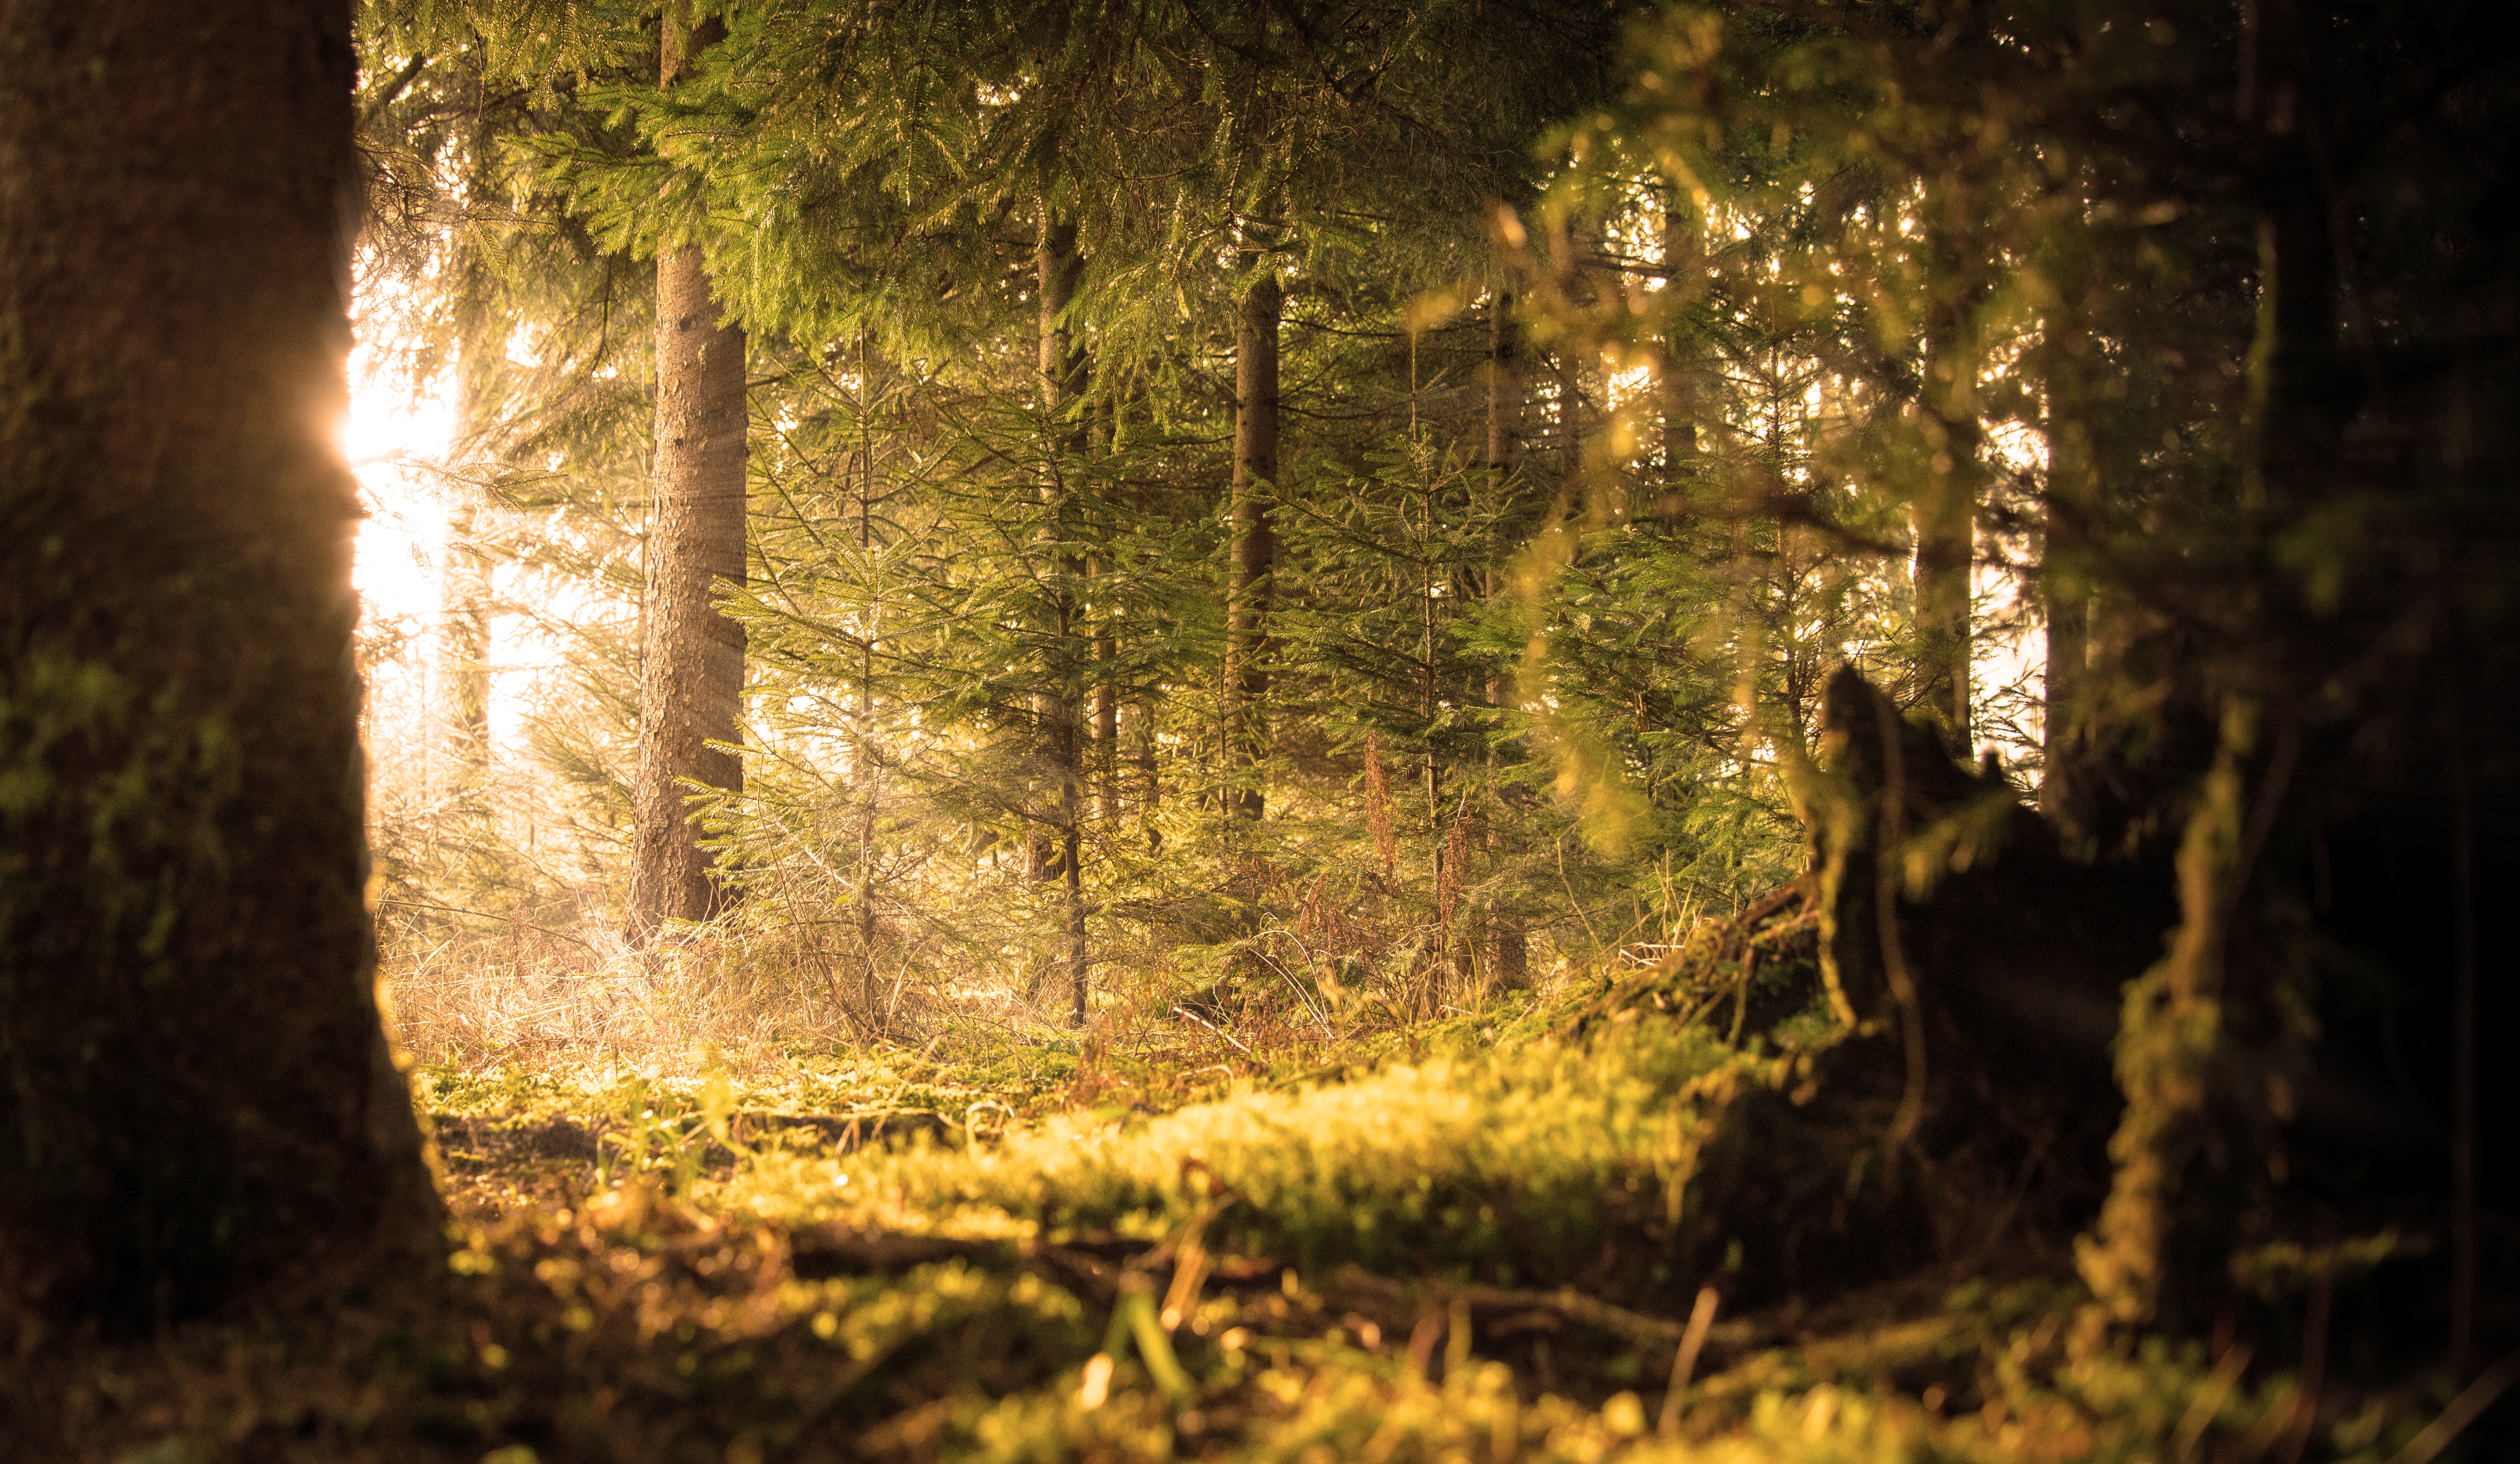
tree, nature, forest, grass, branch, light, plant, sun, fog, sunset, sunlight, morning, leaf, atmosphere, moss, bark, spring, green, jungle, autumn, shadow, darkness, rest, fir, season, heat, trees, tribe, leaves, rays, woodland, habitat, mood, silent, dreamy, abendstimmung, fairytale, sunbeam, flooded, emergence, black forest, light effect, natural environment, geographical feature, woody plant